Benny Hill

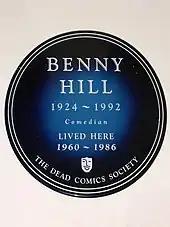
Blue plaque commemorating Hill, at his former residence on Queen's Gate in Kensington, London

Before I quit that job (at the Woolworth's store in Southampton) it had two big effects on me...I fell in love and I learned about people...The girl I fell in love with was Jean, two years my senior. The romance did not last, because her attitude towards me was one of amused tolerance. 'You make me laugh, sonny boy,' she used to say... [On Benny's observance of people:] That comes naturally when you work in a chain store, because you meet thousands of people. Unconsciously, at first, I began to notice foibles and mannerisms. I began to develop a mirror-like memory for faces and voices. —Benny Hill